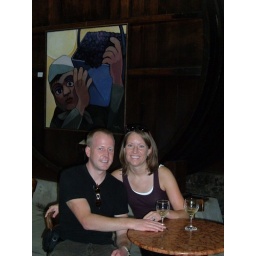
A glass of white wine in Mendoza, Argentina, at 11:00 a.m. How civilized.